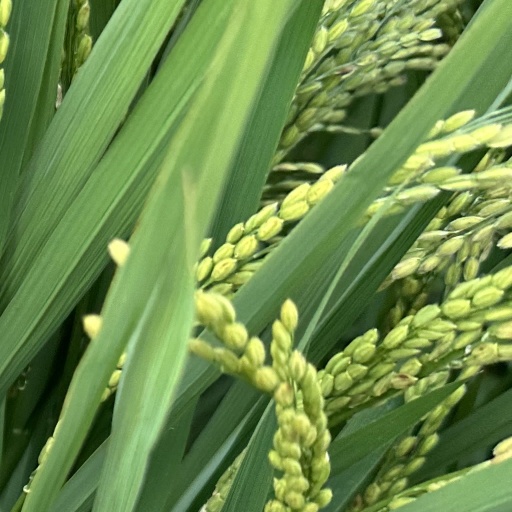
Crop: rice